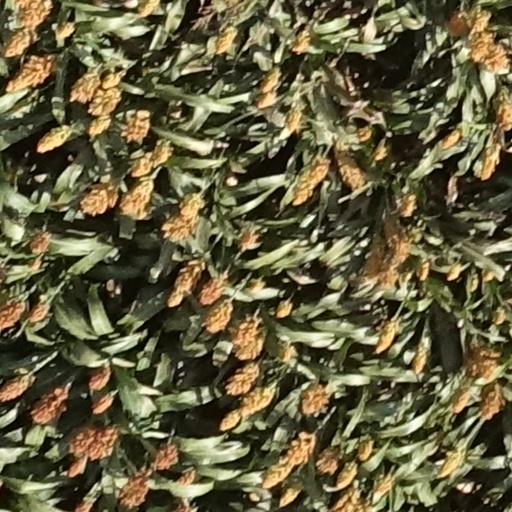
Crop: sorghum